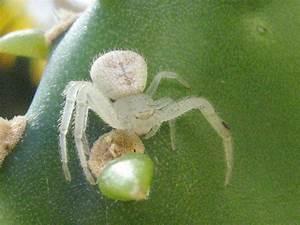
spider